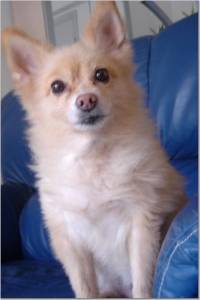
Breed: pomeranian